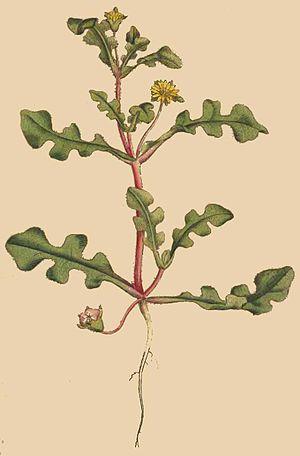
Aethephyllum N.E.Br. est un genre de plante dicotylédone de la famille des Aizoaceae, originaire d'Afrique australe.